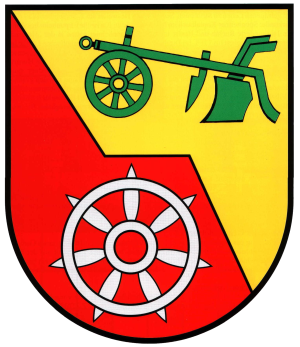
Liesenich est une municipalité allemande située dans le land de Rhénanie-Palatinat et l'arrondissement de Cochem-Zell.